Coloration evidence for natural selection

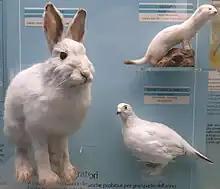
Convergent evolution of snow camouflage in Arctic hare, ermine, and ptarmigan provided early evidence for natural selection.

In his 1889 book "Darwinism", the naturalist Alfred Russel Wallace considered the white coloration of Arctic animals. He recorded that the Arctic fox, Arctic hare, ermine and ptarmigan change their colour seasonally, and gave "the obvious explanation", that it was for concealment. The modern ornithologist W. L. N. Tickell, reviewing proposed explanations of white plumage in birds, writes that in the ptarmigan "it is difficult to escape the conclusion that cryptic brown summer plumage becomes a liability in snow, and white plumage is therefore another cryptic adaptation." All the same, he notes, "in spite of winter plumage, many Ptarmigan in NE Iceland are killed by Gyrfalcons throughout the winter."